Yusef Komunyakaa

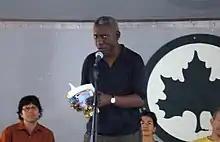
Komunyakaa at the 2006 Brooklyn Book Festival.

Komunyakaa's "I Apologize for the Eyes in My Head", published in 1986, won the San Francisco Poetry Prize. More attention came with the publication of "Dien Cai Dau" (Vietnamese for "crazy in the head"), published in 1988, which focused on his experiences in Vietnam and won the Dark Room Poetry Prize. Included was the poem "Facing It", in which the speaker of the poems visits the Vietnam Veterans Memorial in Washington, D.C.: